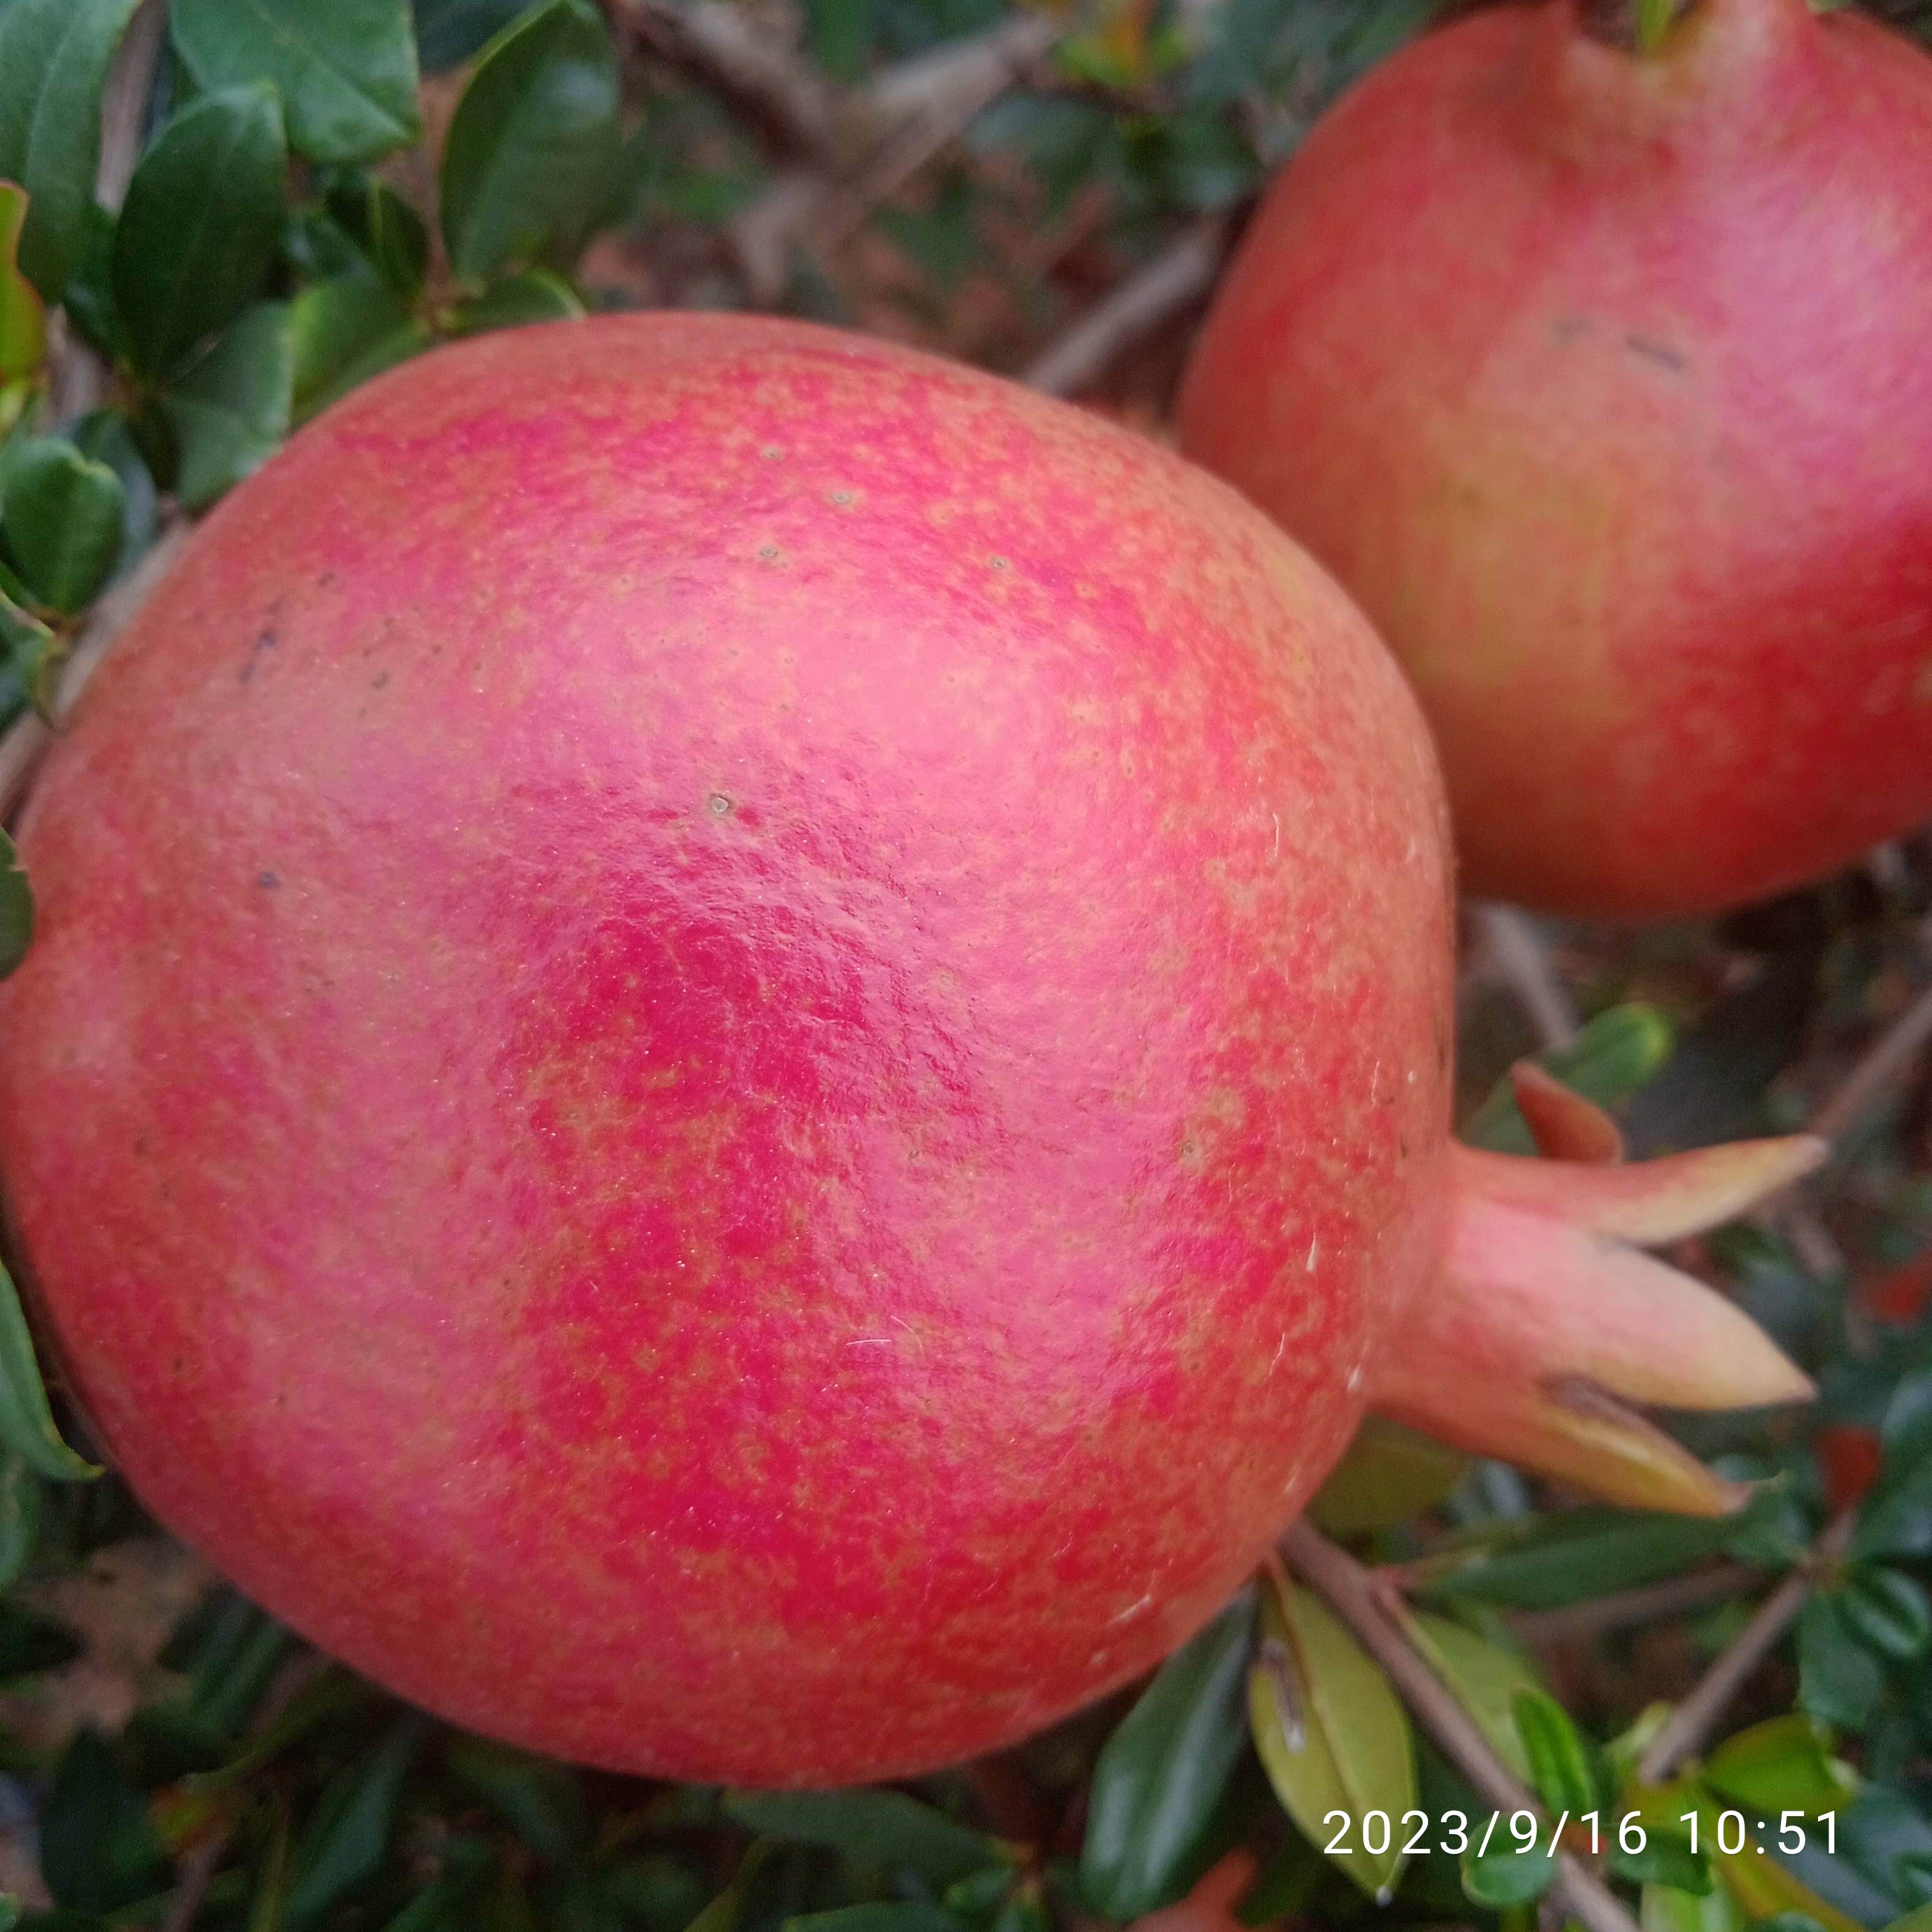
Label: Healthy